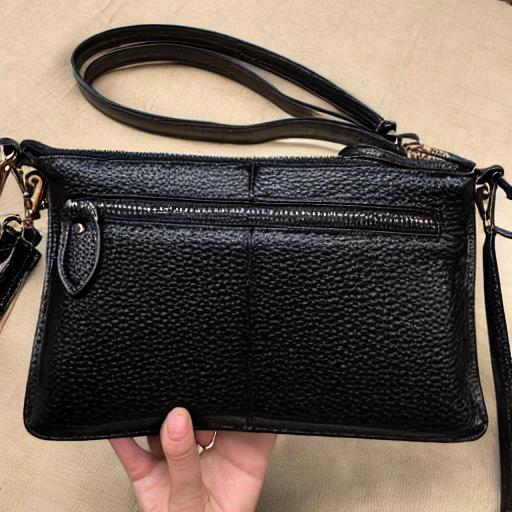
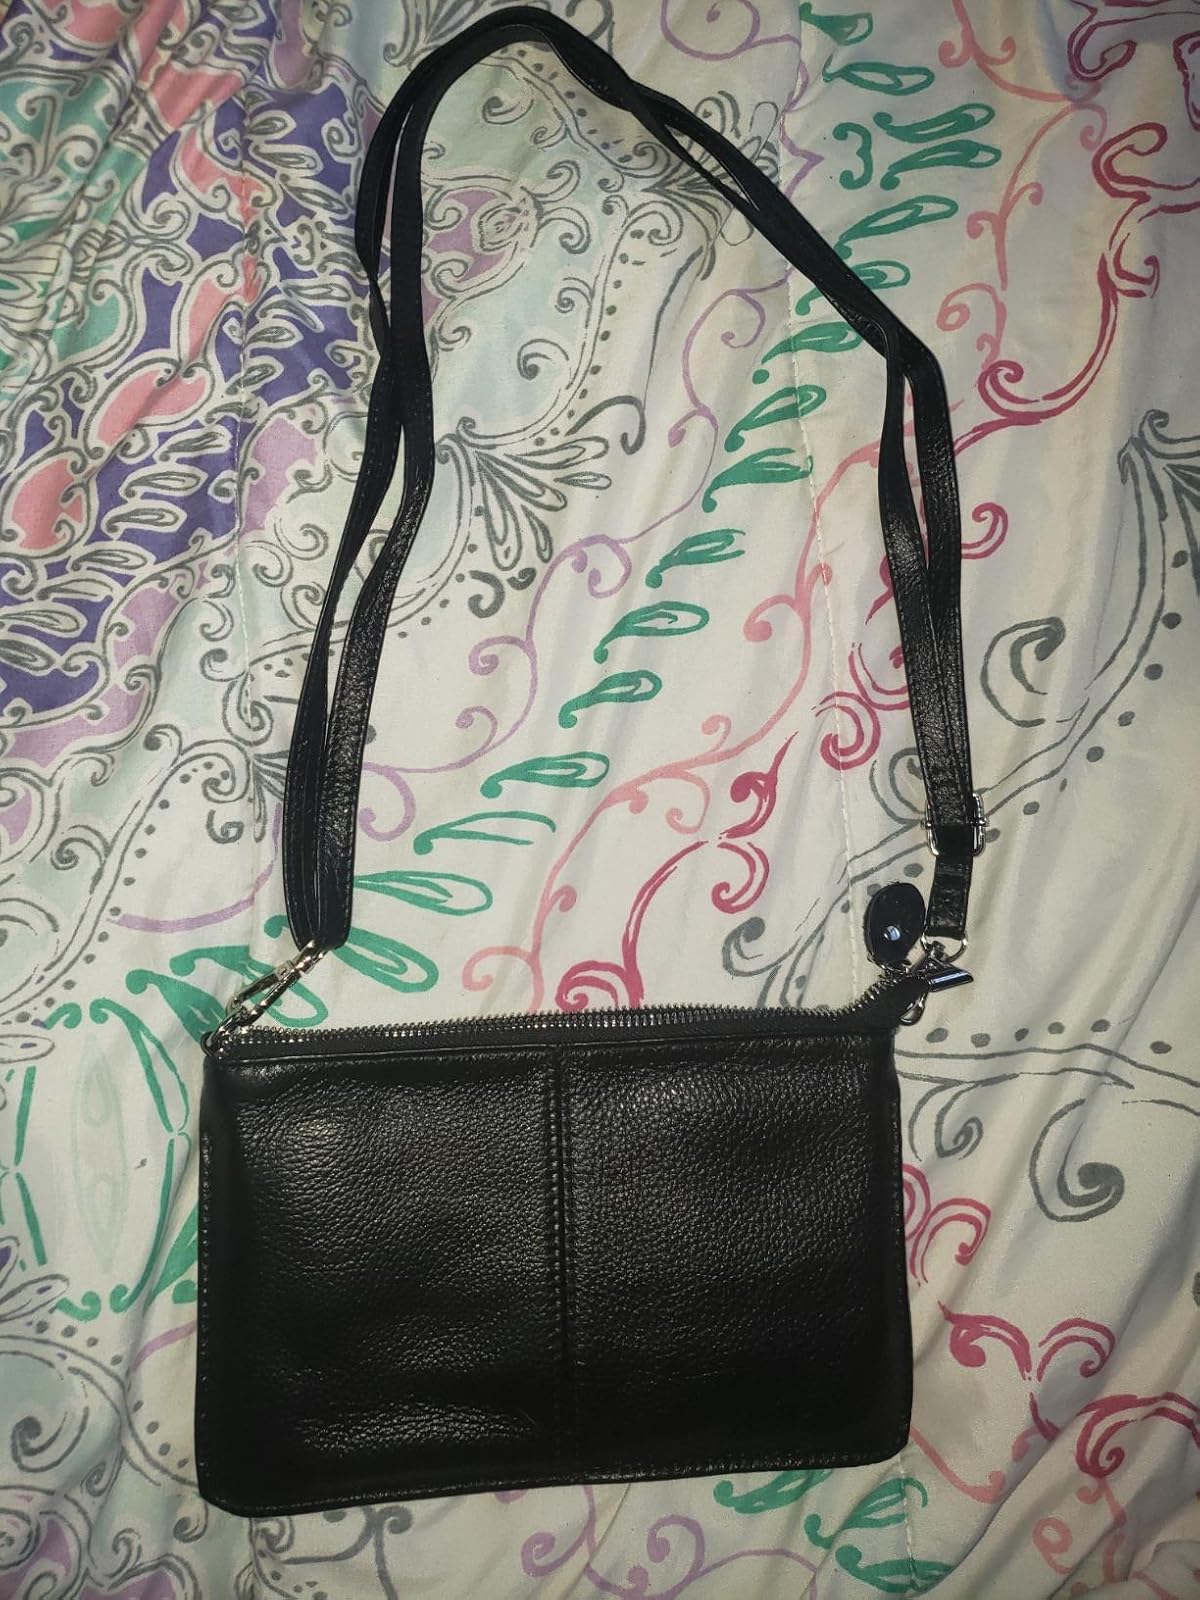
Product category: accessories_handbag
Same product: no